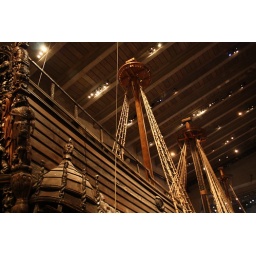
The Vasa Museum, which houses a Viking ship that sunk on its first voyage in the seventeenth century.